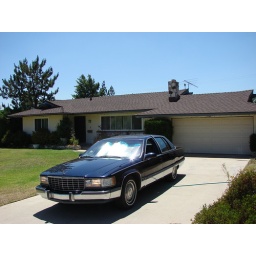
DSC04306 Cadillac. Here is a photo of my car in front of Tracey's house the hour I left for Iowa.